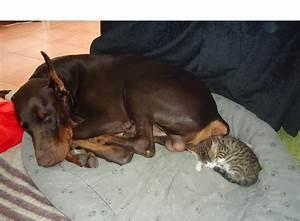
dog